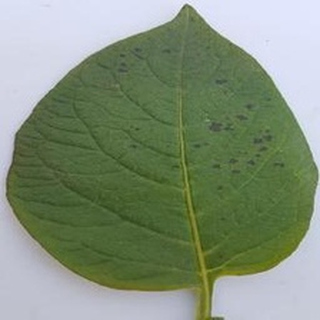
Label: potato_early_blight